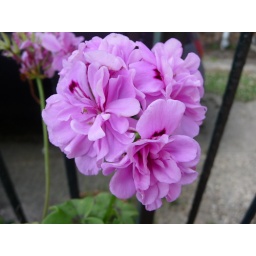
The pink flowers of pelargonium in my garden.